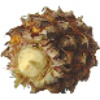
Label: pineapple_mini